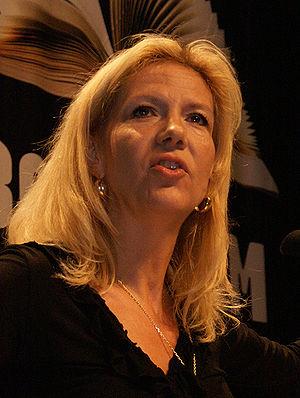
Eva Elisabeth « Liza » Marklund, née le 9 septembre 1962 à Pålmark en Suède, est une journaliste et auteur suédoise.